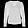
Label: Shirt